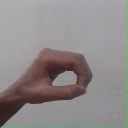
अक्षर: औ